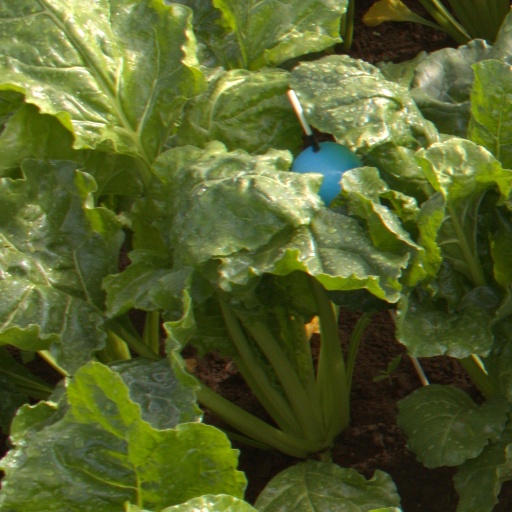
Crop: sugar beet